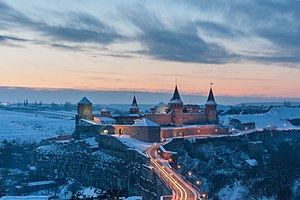
Kamjanets-Podilskyj
Fæstningen i Kamjanets-Podilskyj
Kamjanets-Podilskyj er en by i Khmelnytskyj oblast i Ukraine med 102.516 indbyggere.